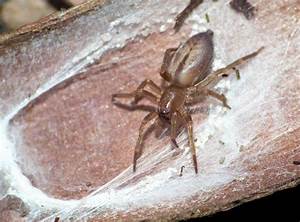
Label: spider